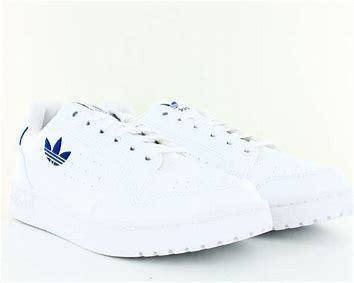
Brand: Adidas
Model: NY 90